Communications Hill, San Jose

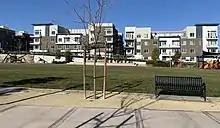
William Manly Park

The Communications Hill neighborhood is located east of California State Route 87, west of Monterey Road, north of Capitol Expressway and south of Curtner Avenue.